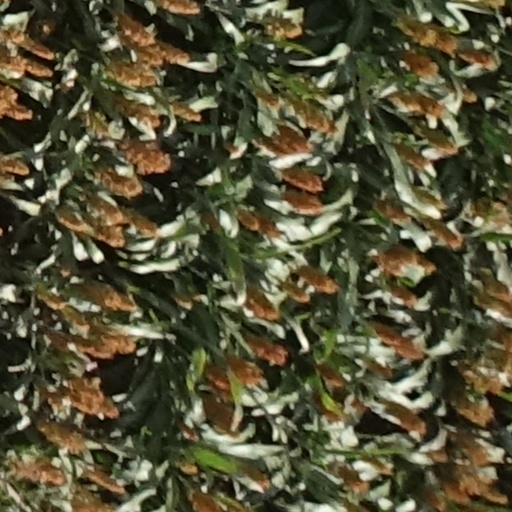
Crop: sorghum